Marmaris National Park

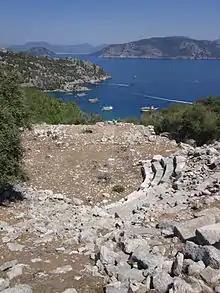
Amphitheatre of Amos.

The region was historically named Caria. Ancient settlements Amos and Physcus are located within the park area. The Caria settlement of Amos is surrounded by city walls, and an amphitheatre, a temple and some statue bases are found in Amos. The ancient city of Physcus, on the other hand, has fortifications built in the Hellenistic period.